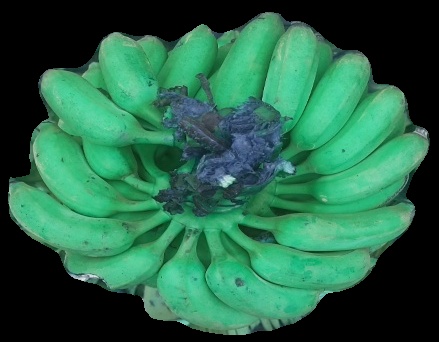
Variety: elakki-bale
Grade: grade1